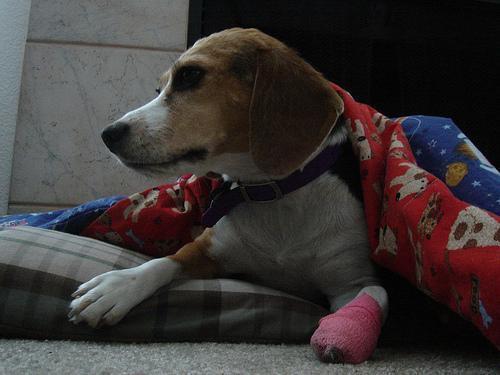
beagle